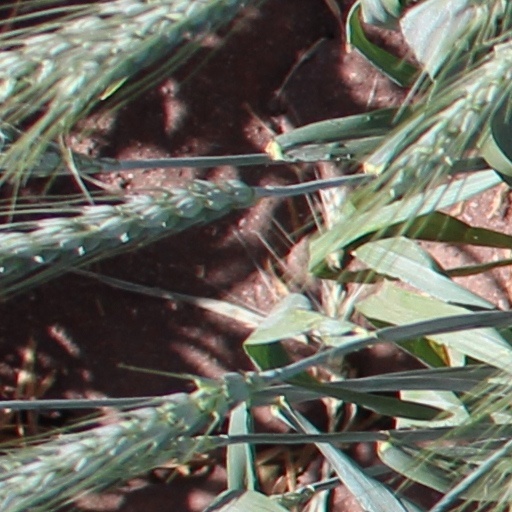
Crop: wheat